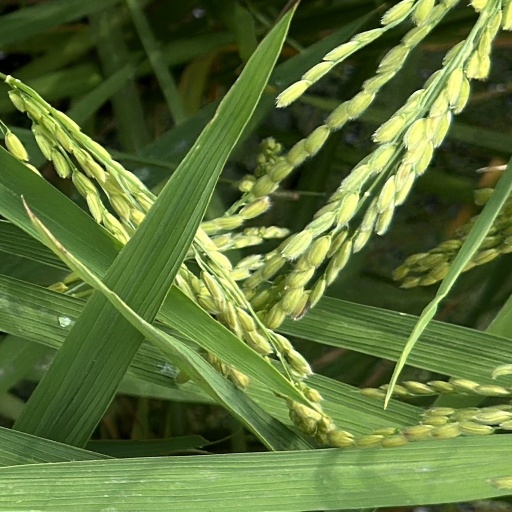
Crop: rice